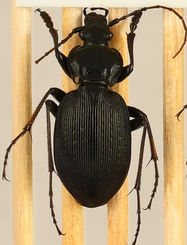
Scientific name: Carabus goryi
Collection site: Mountain Lake Biological Station NEON (MLBS), plot MLBS_009